British S-class submarine (1931)

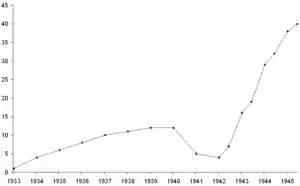
Number of S-class submarines in service by year.

After the war S-class boats continued to serve in the Royal Navy until the 1960s. The last operational boat in the Royal Navy was , launched in 1945 and scrapped in February 1966. was in Israeli service as INS "Tanin" and was decommissioned in 1972.